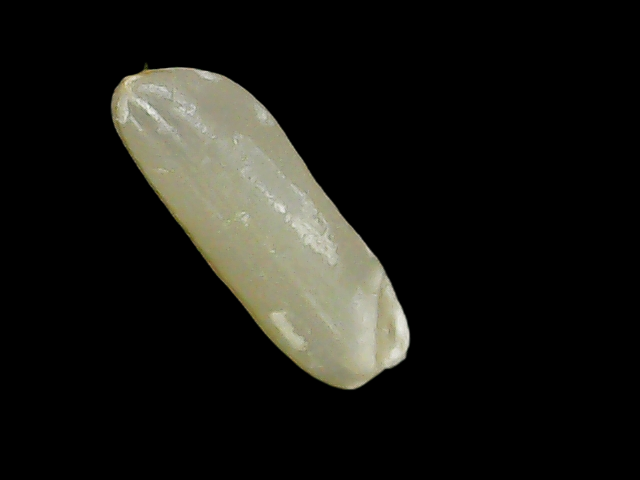
Rice variety: Binadhan7